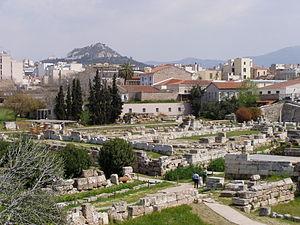
Le Céramique est le quartier des potiers à Athènes.